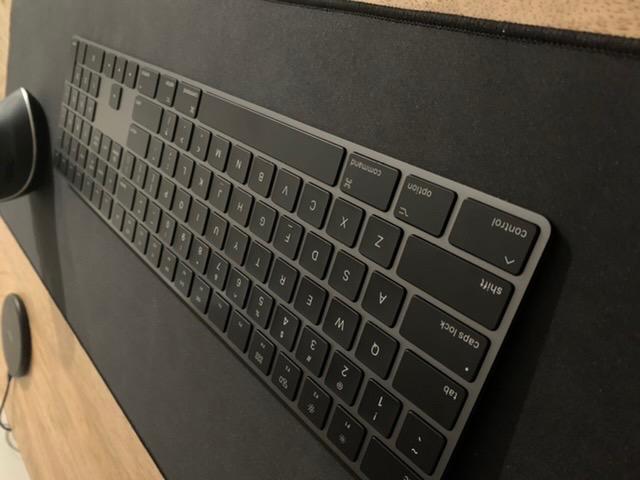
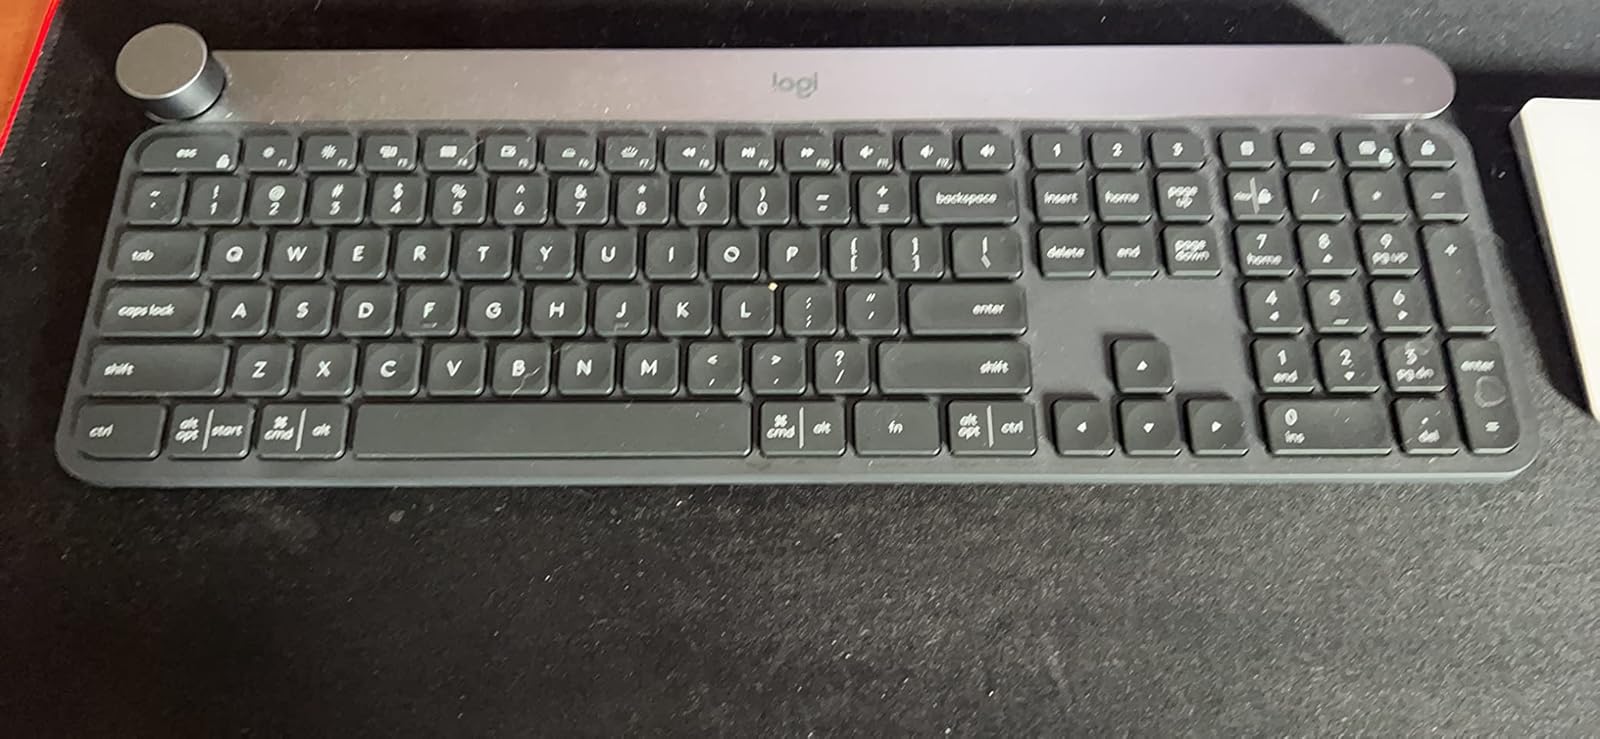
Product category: keyboard
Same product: no